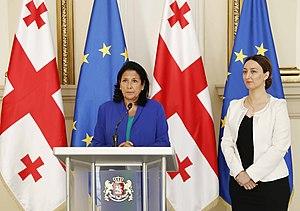
Cet article concerne l'année 2020 en Géorgie.